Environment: real
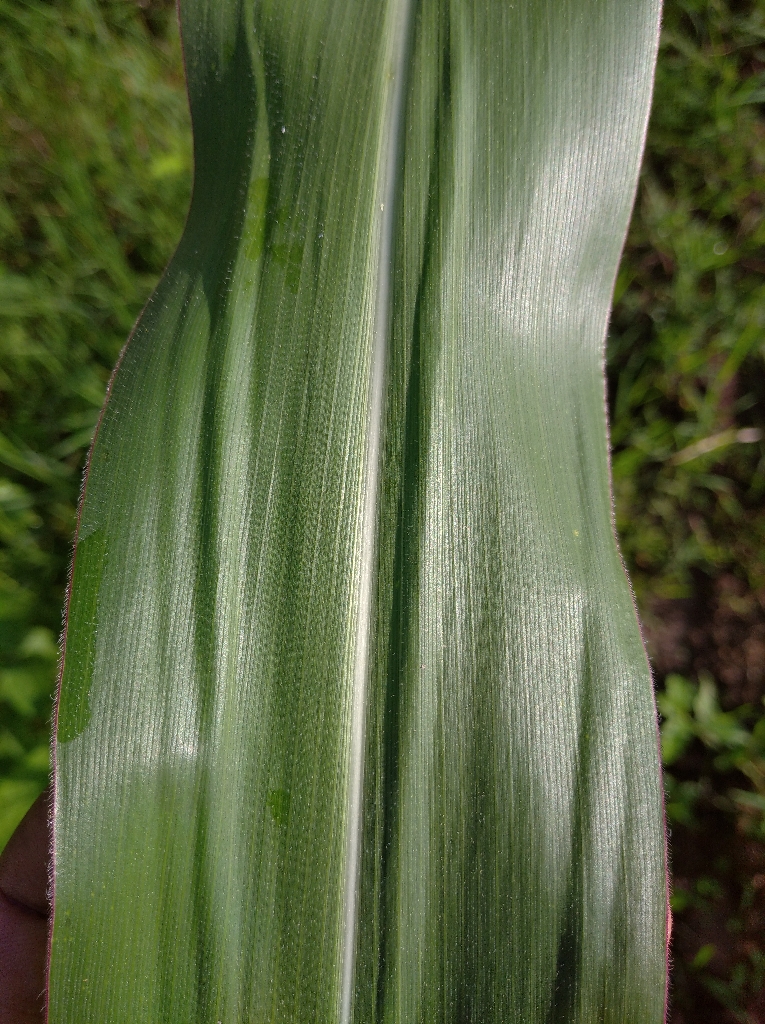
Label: healthy